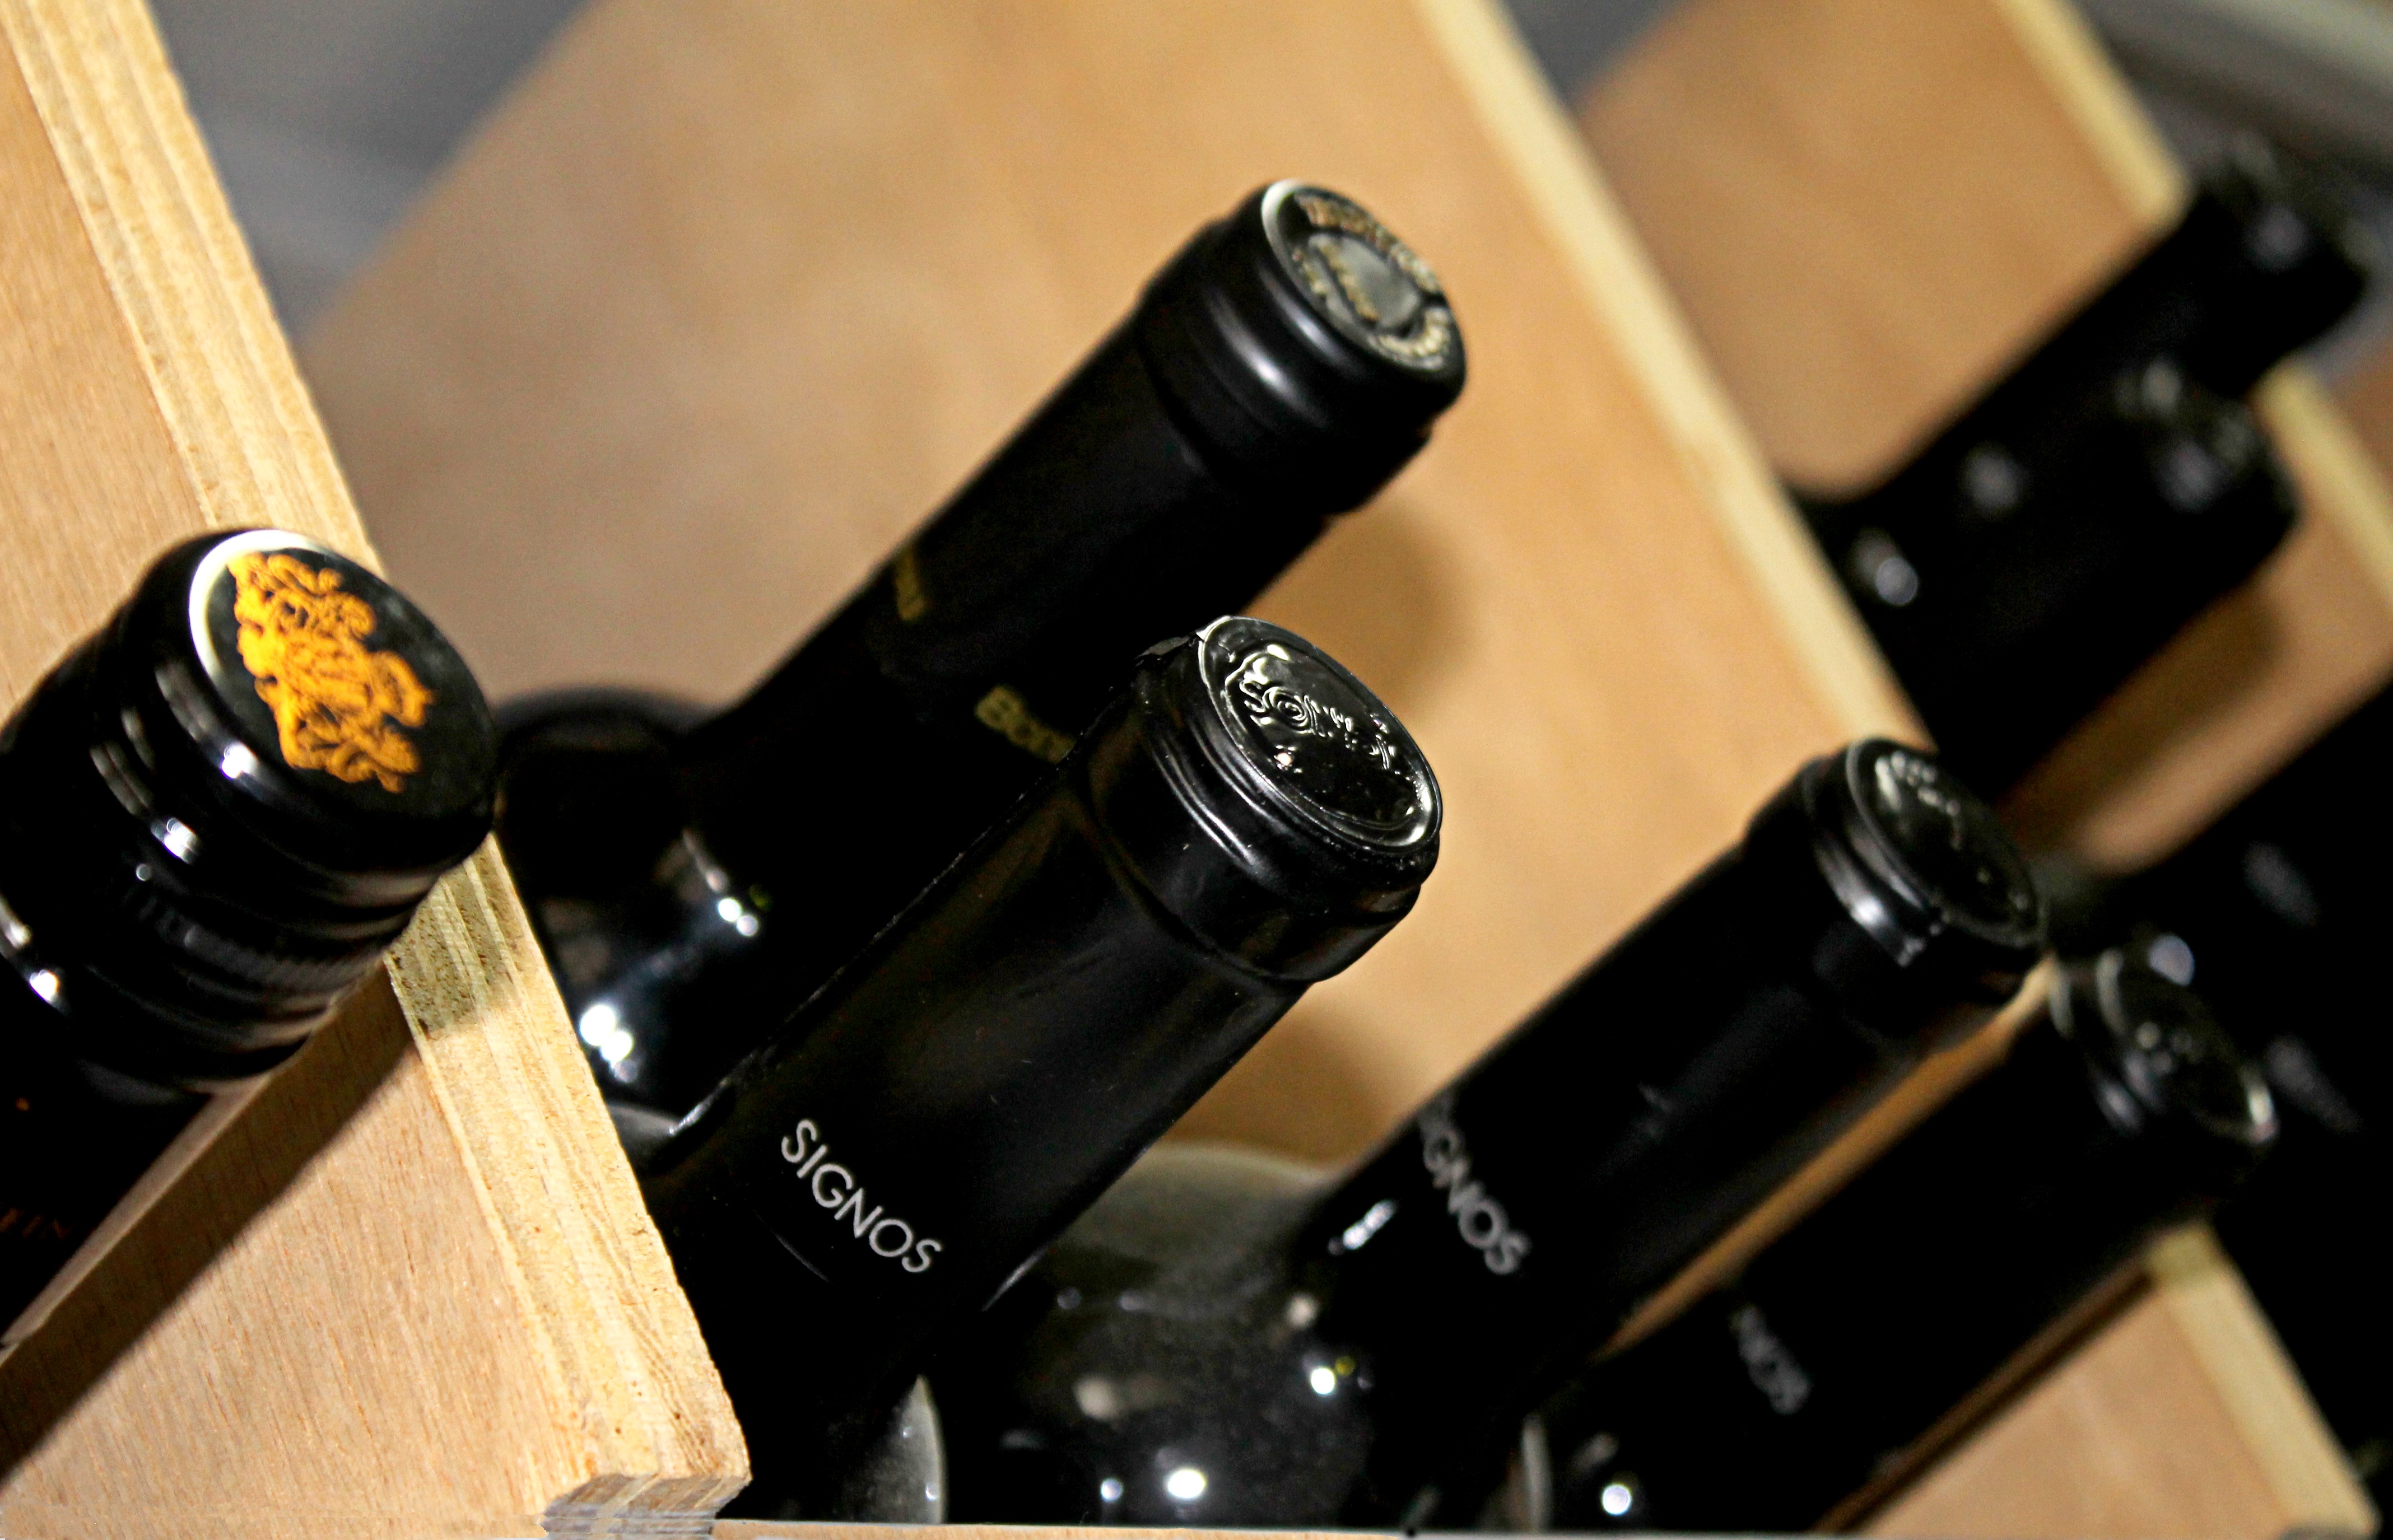
hand, wine, drink, bottles, aging, drinks, cellar, wines, guarded, low light, stored